Cola Turka

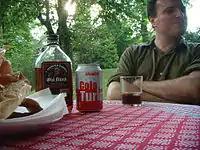
A person consuming Cola Turka, 2007

Cola Turka is a Turkish cola brand that is also sold in Germany, Austria, the Netherlands, Belgium, France, Bosnia and Herzegovina, Cuba and Denmark.